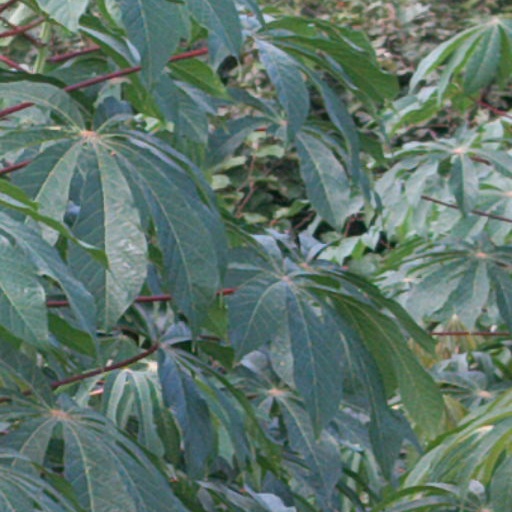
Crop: cassava